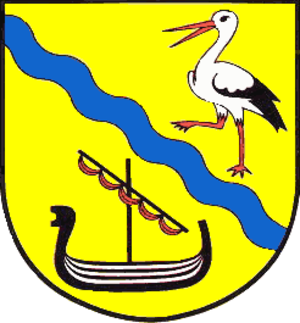
Hollingstedt est une municipalité allemande située dans le land du Schleswig-Holstein et dans l'arrondissement de Schleswig-Flensbourg. En 2015, sa population est de 997 habitants.